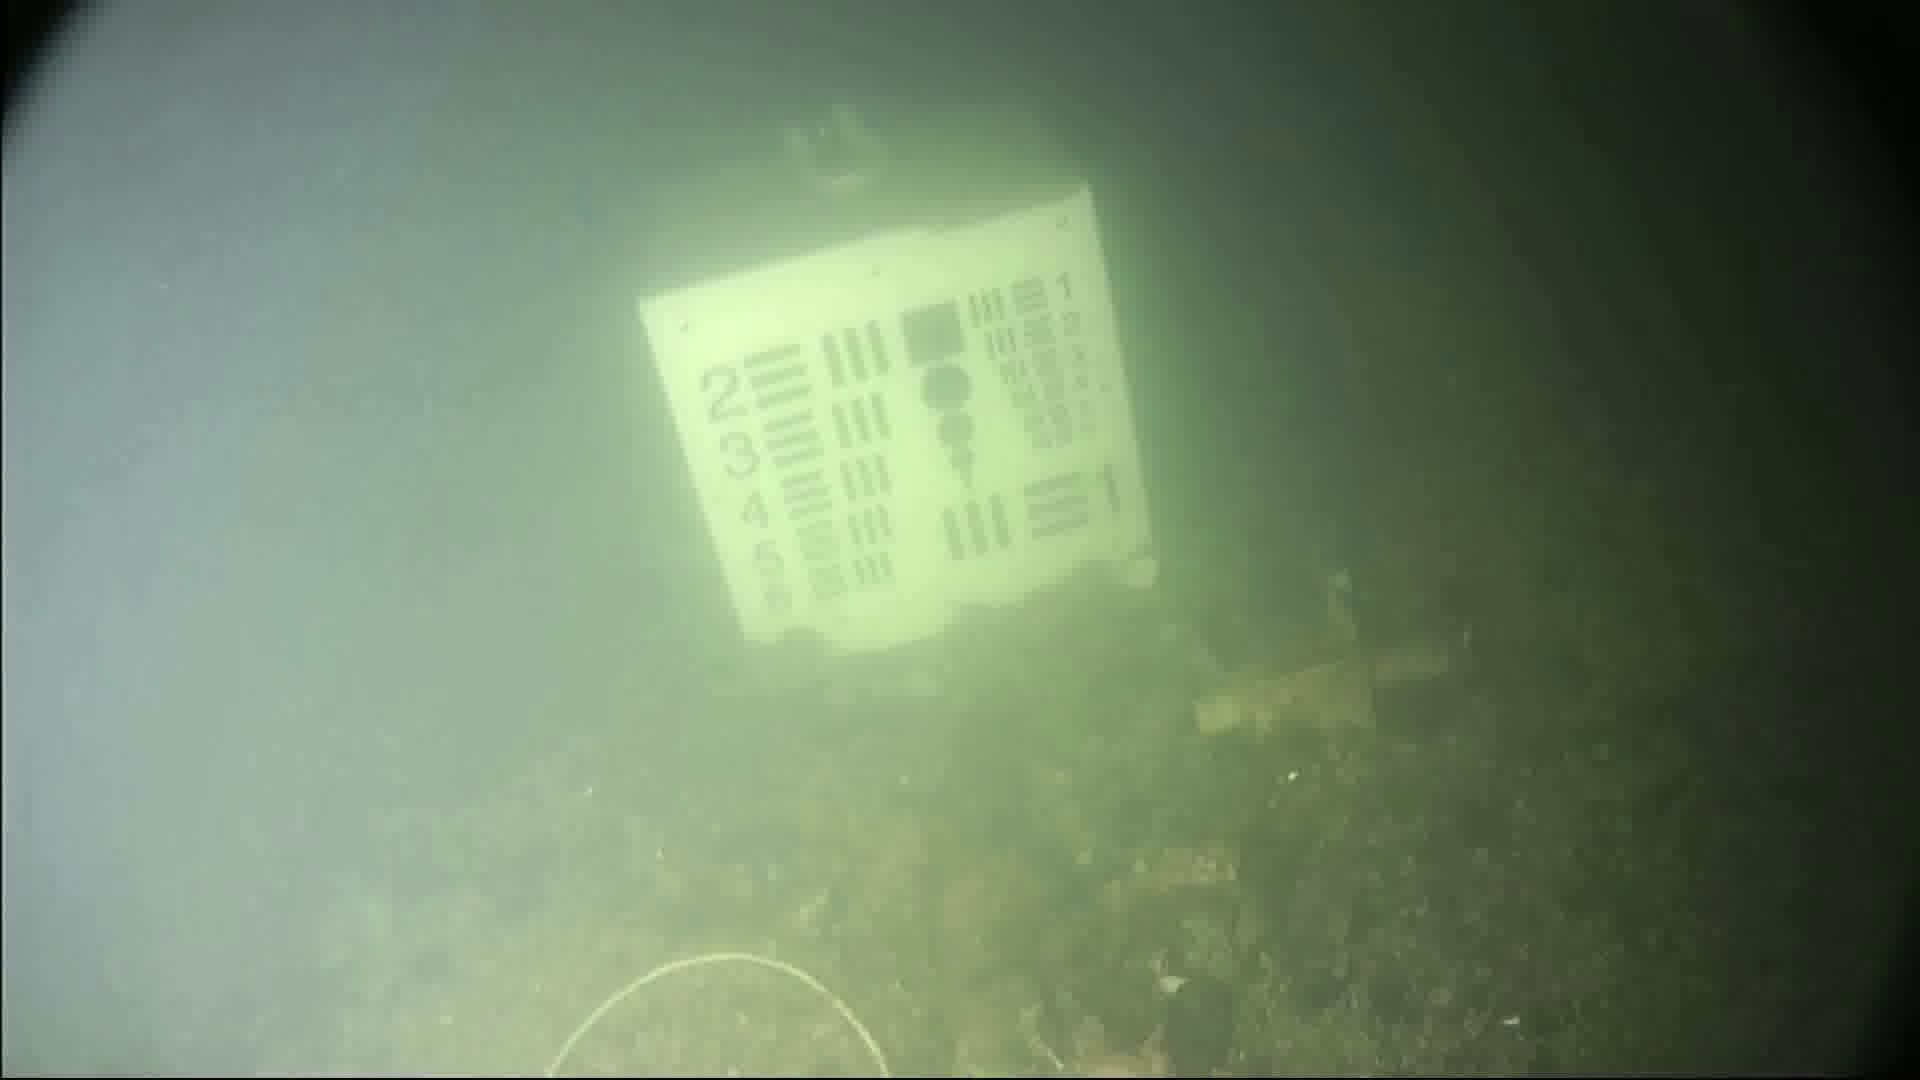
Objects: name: crab